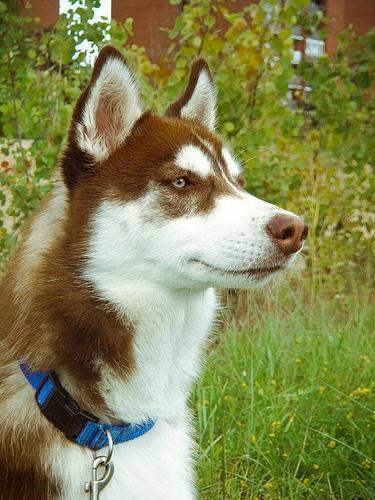
Siberian_husky